Hugo Martínez (politician)

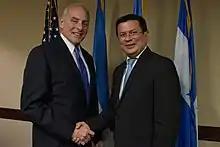
Martinez meets with U.S. Secretary of Homeland Security John Kelly in Washington, D.C., on 18 May 2017.

In April 2018, Martínez announced that he would resign from the foreign ministry in order to seek the Farabundo Martí National Liberation Front (FMLN) party nomination in the forthcoming 2019 presidential election. On 27 May 2018, Martinez won the FMLN presidential nomination in the internal party election. Martínez won the party nomination with 20,259 votes to defeat his primary opponent, former Minister of Public Works Gerson Martínez. FMLN party members also selected Karina Sosa, a deputy in the National Assembly, as Martinez's running mate for Vice President of El Salvador. Sosa run unopposed for the vice presidential nomination.